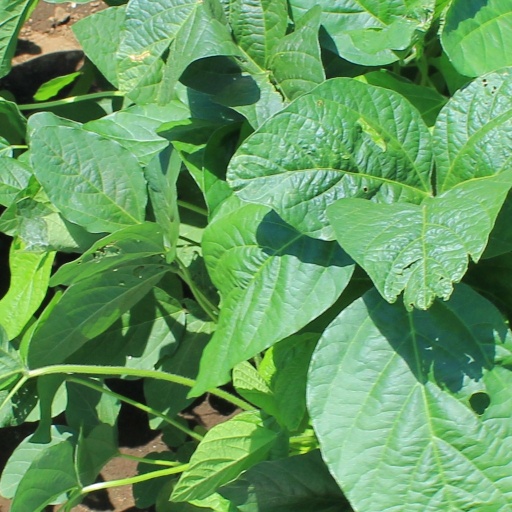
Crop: soybean